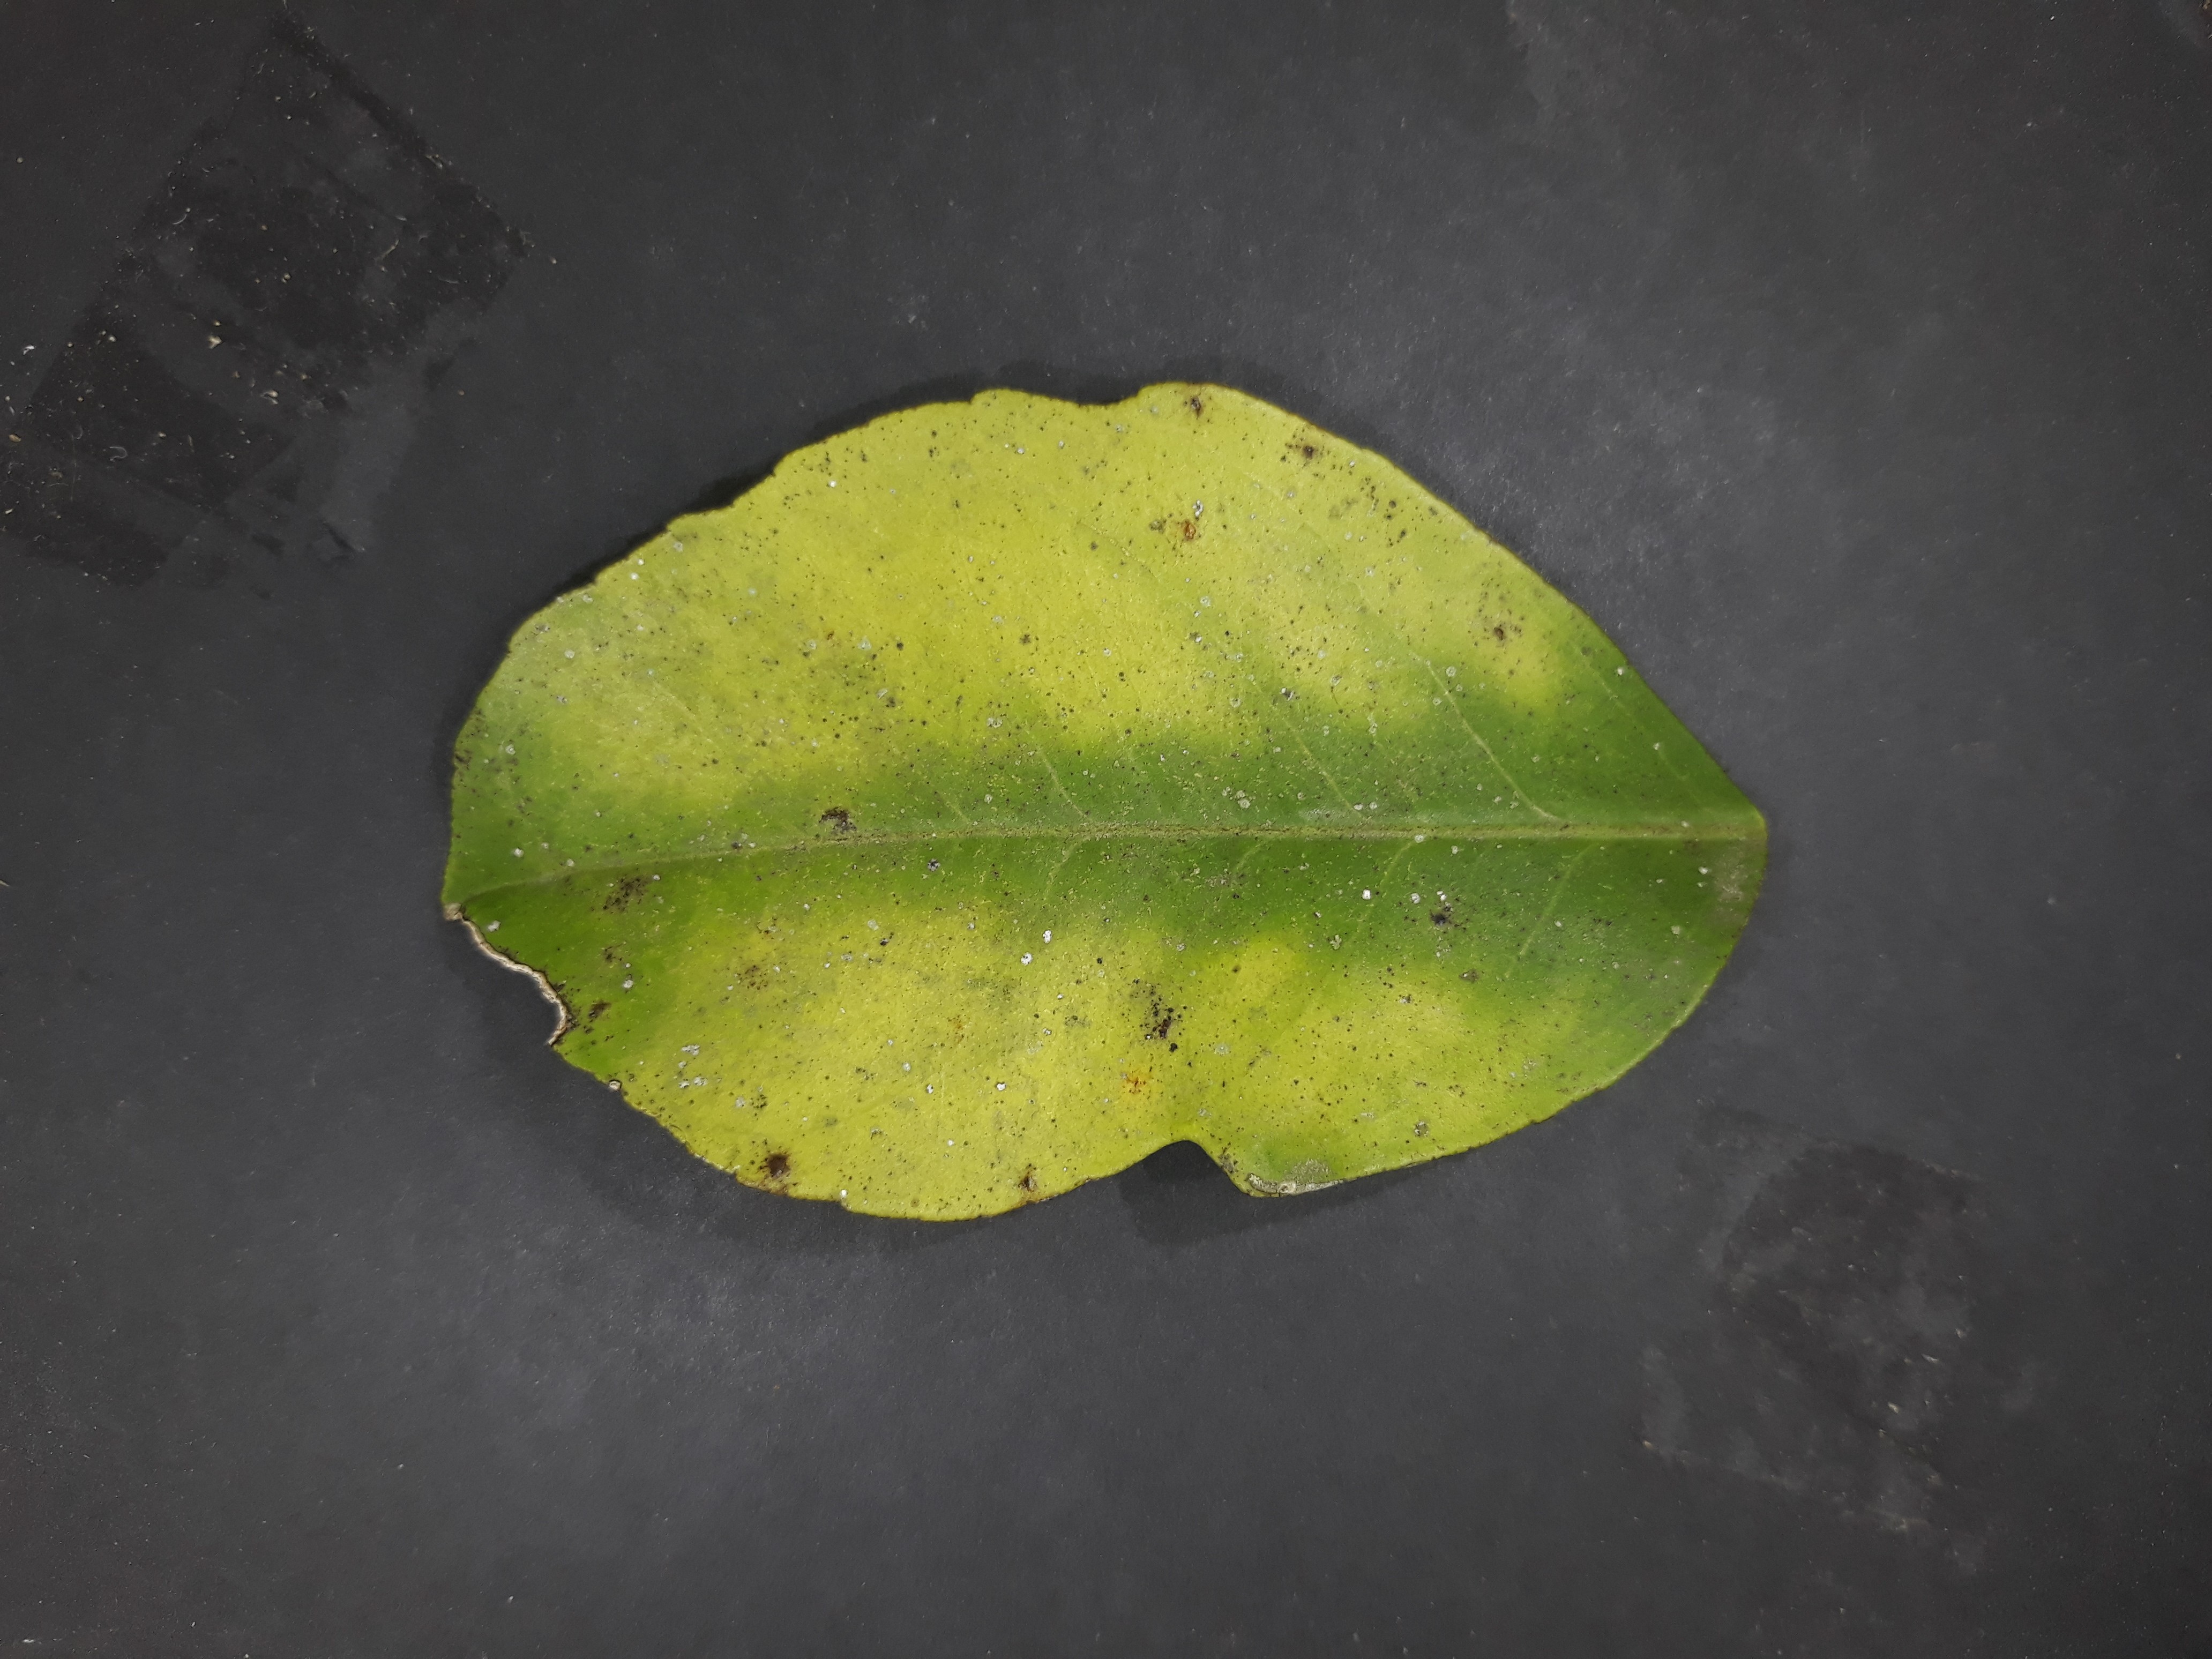
Label: Magnesium deficiency (Mg)